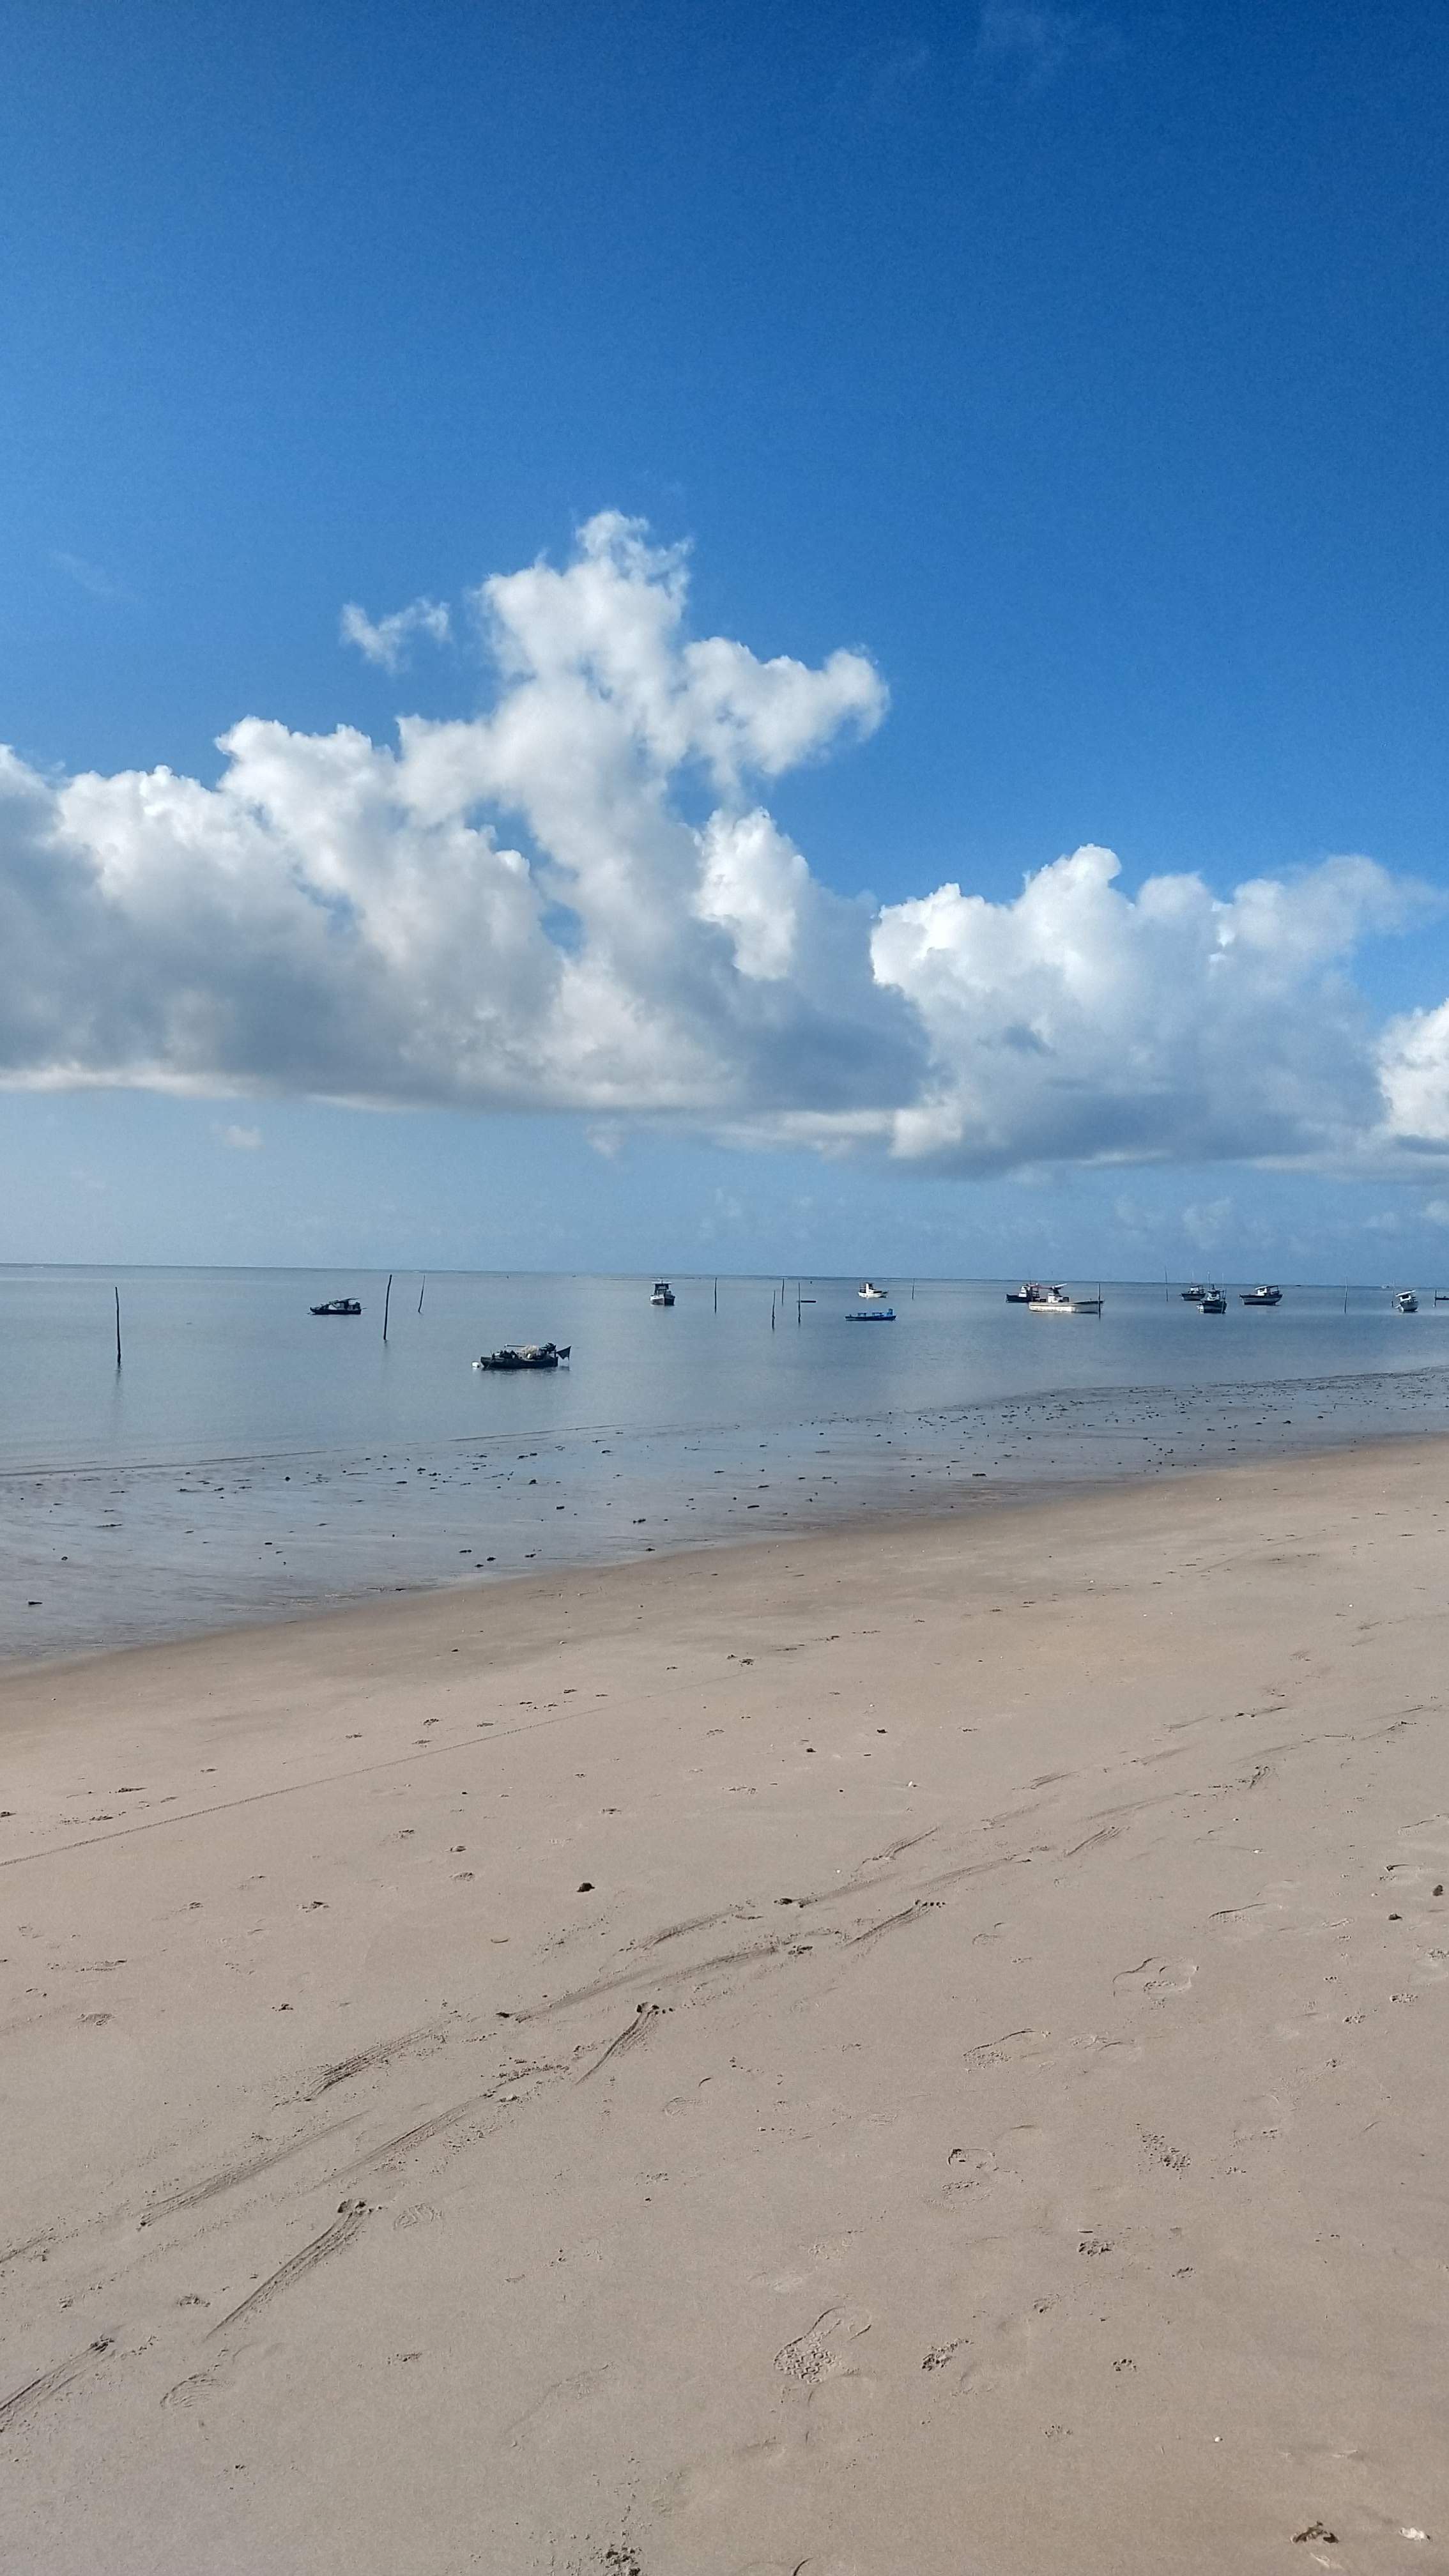
beach, sea, land, cloud, water, sky, water resources, fluid, coastal and oceanic landforms, boat, watercraft, cumulus, wind wave, waterway, landscape, horizon, travel, natural landscape, wind, caribbean, wetland, wave, tropics, meteorological phenomenon, coast, lake, bay, ocean, singing sand, sand, shoal, tide, reflection, sound, island, tourism, mudflat, vacation, rock